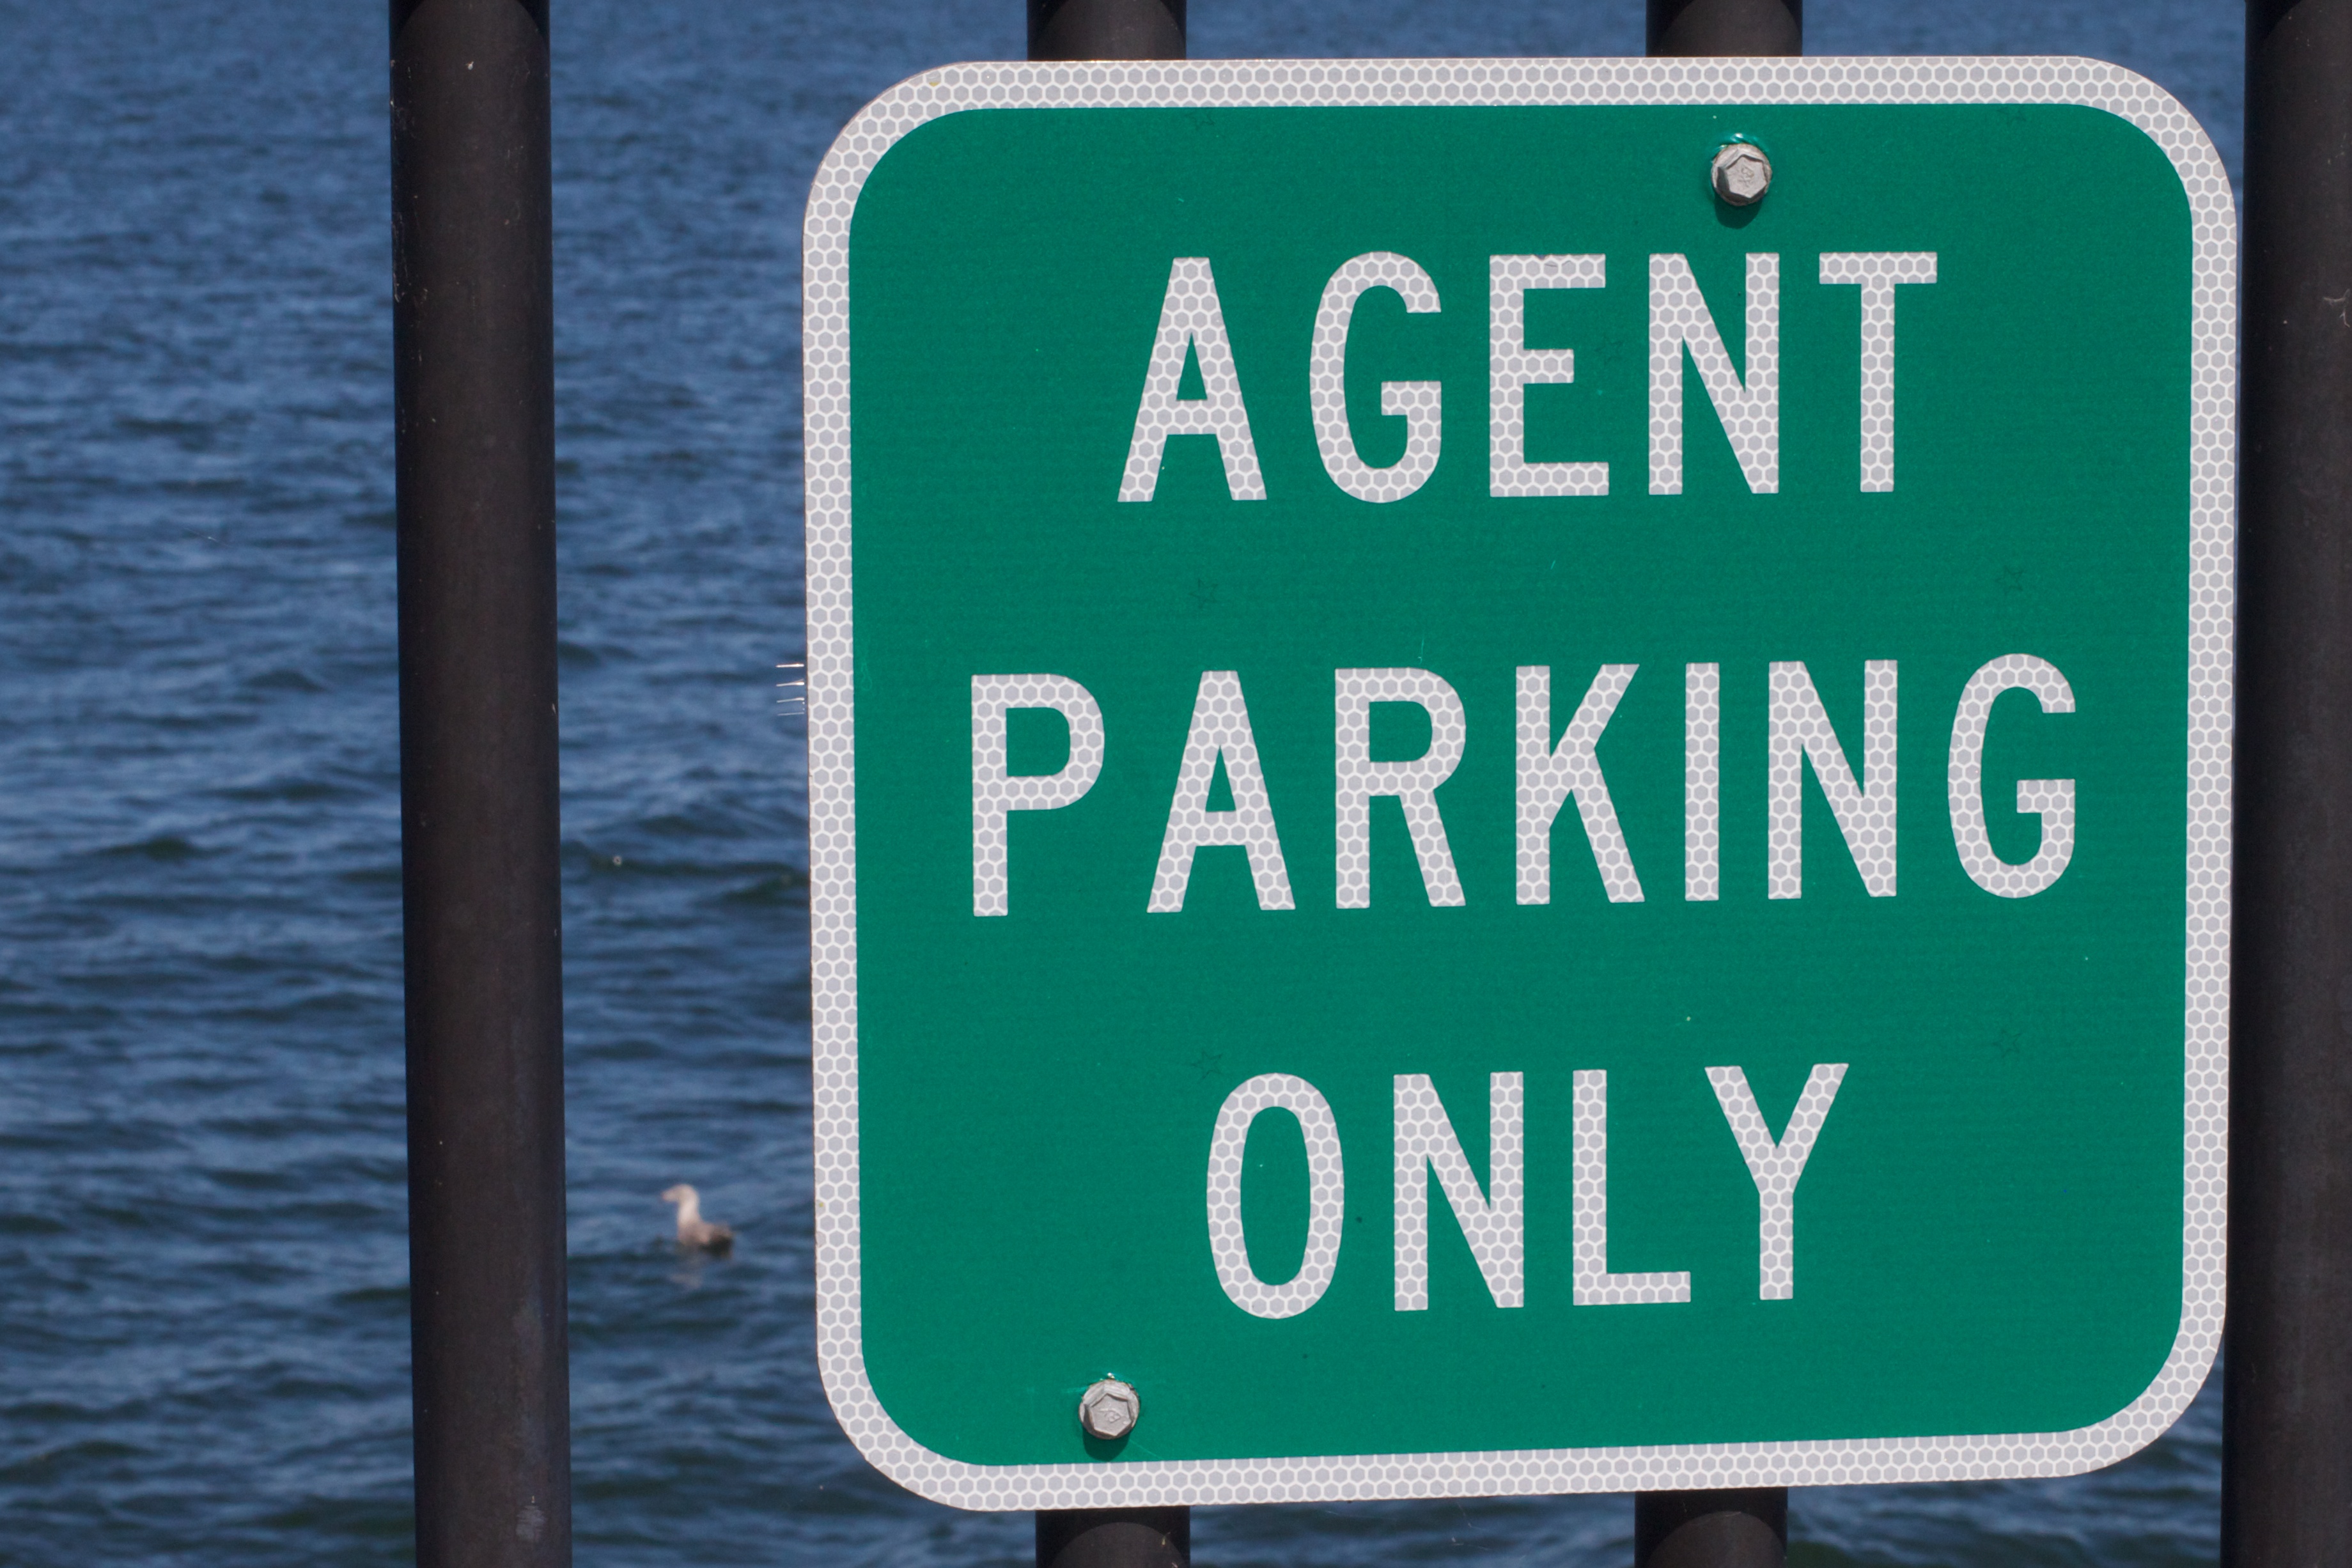
sign, green, street sign, signage, washington, odyssey, traffic sign